Question: Please indicate a possible affordance area of the surfboard that can be used for carrying
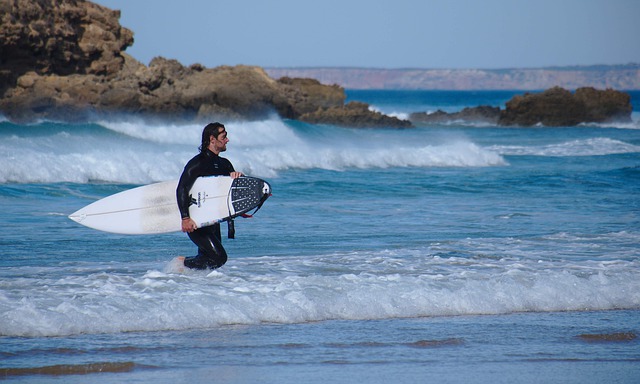
Answer: [68.5, 176, 272.5, 233]